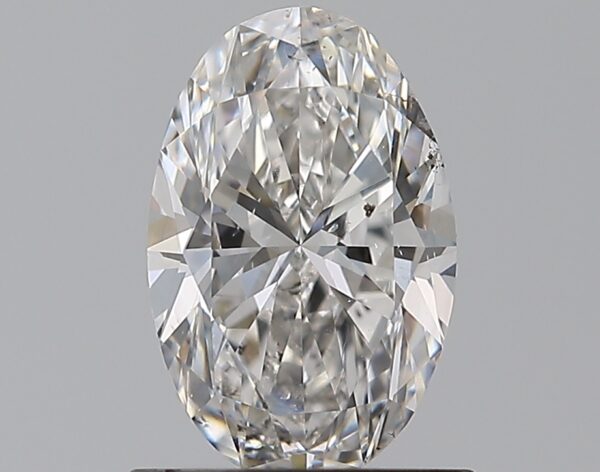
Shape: oval
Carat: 0.95
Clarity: SI1
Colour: G
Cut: EX
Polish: VG
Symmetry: VG
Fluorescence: M
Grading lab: GIA
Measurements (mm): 8.2 x 5.31 x 3.32